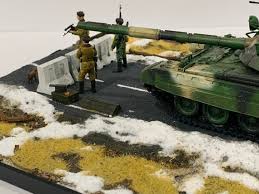
Label: T-80